Question: Please indicate a possible affordance area of bicycle that can be used for sitting
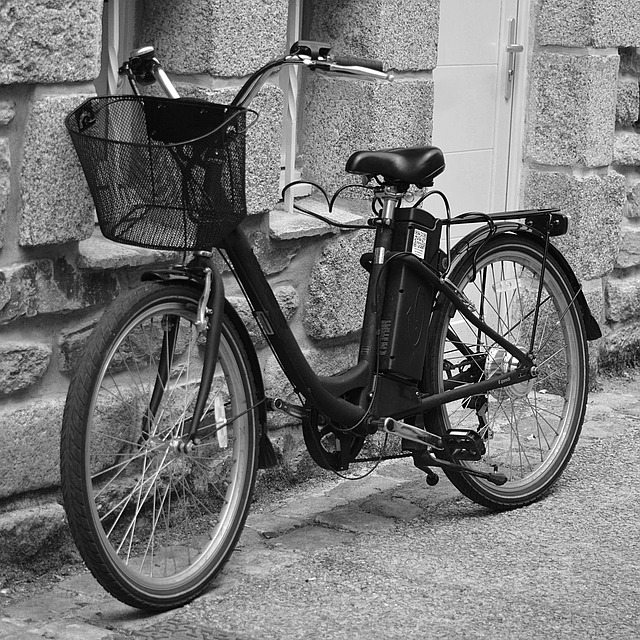
Answer: [353, 144, 445, 180]